Jonathan Knight

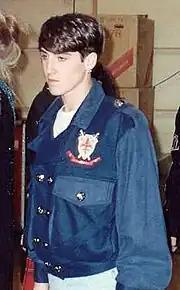
Knight at the 1990 Grammy Awards

In the spring of 2008, Knight returned to show business, reuniting with the other four members of New Kids on the Block. They released their seventh album (and first in 14 years), "The Block", on September 2, 2008. To confirm their reunion and announce the new album, they performed live together for the first time in fifteen years on the "Today" show on May 16, 2008.